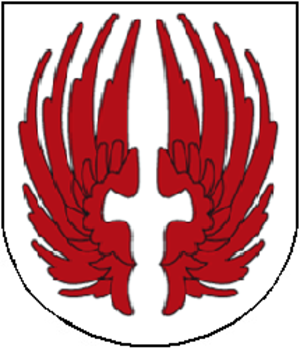
Montsevelier est une localité et une ancienne commune suisse du canton du Jura.